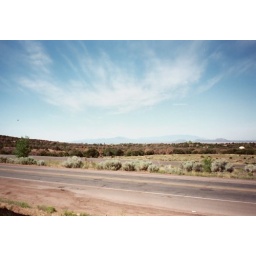
New Mexico Trip 2004 A beautiful clear sky over Santa Fe, NM